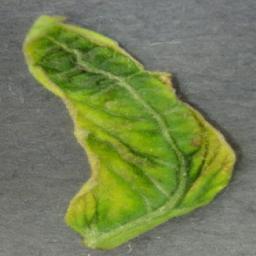
Label: Tomato___Tomato_Yellow_Leaf_Curl_Virus